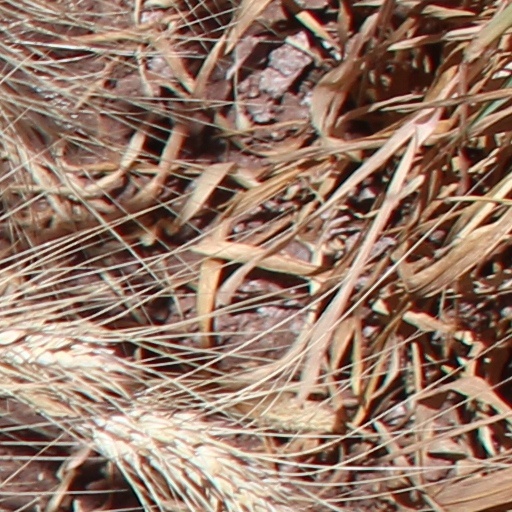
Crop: wheat